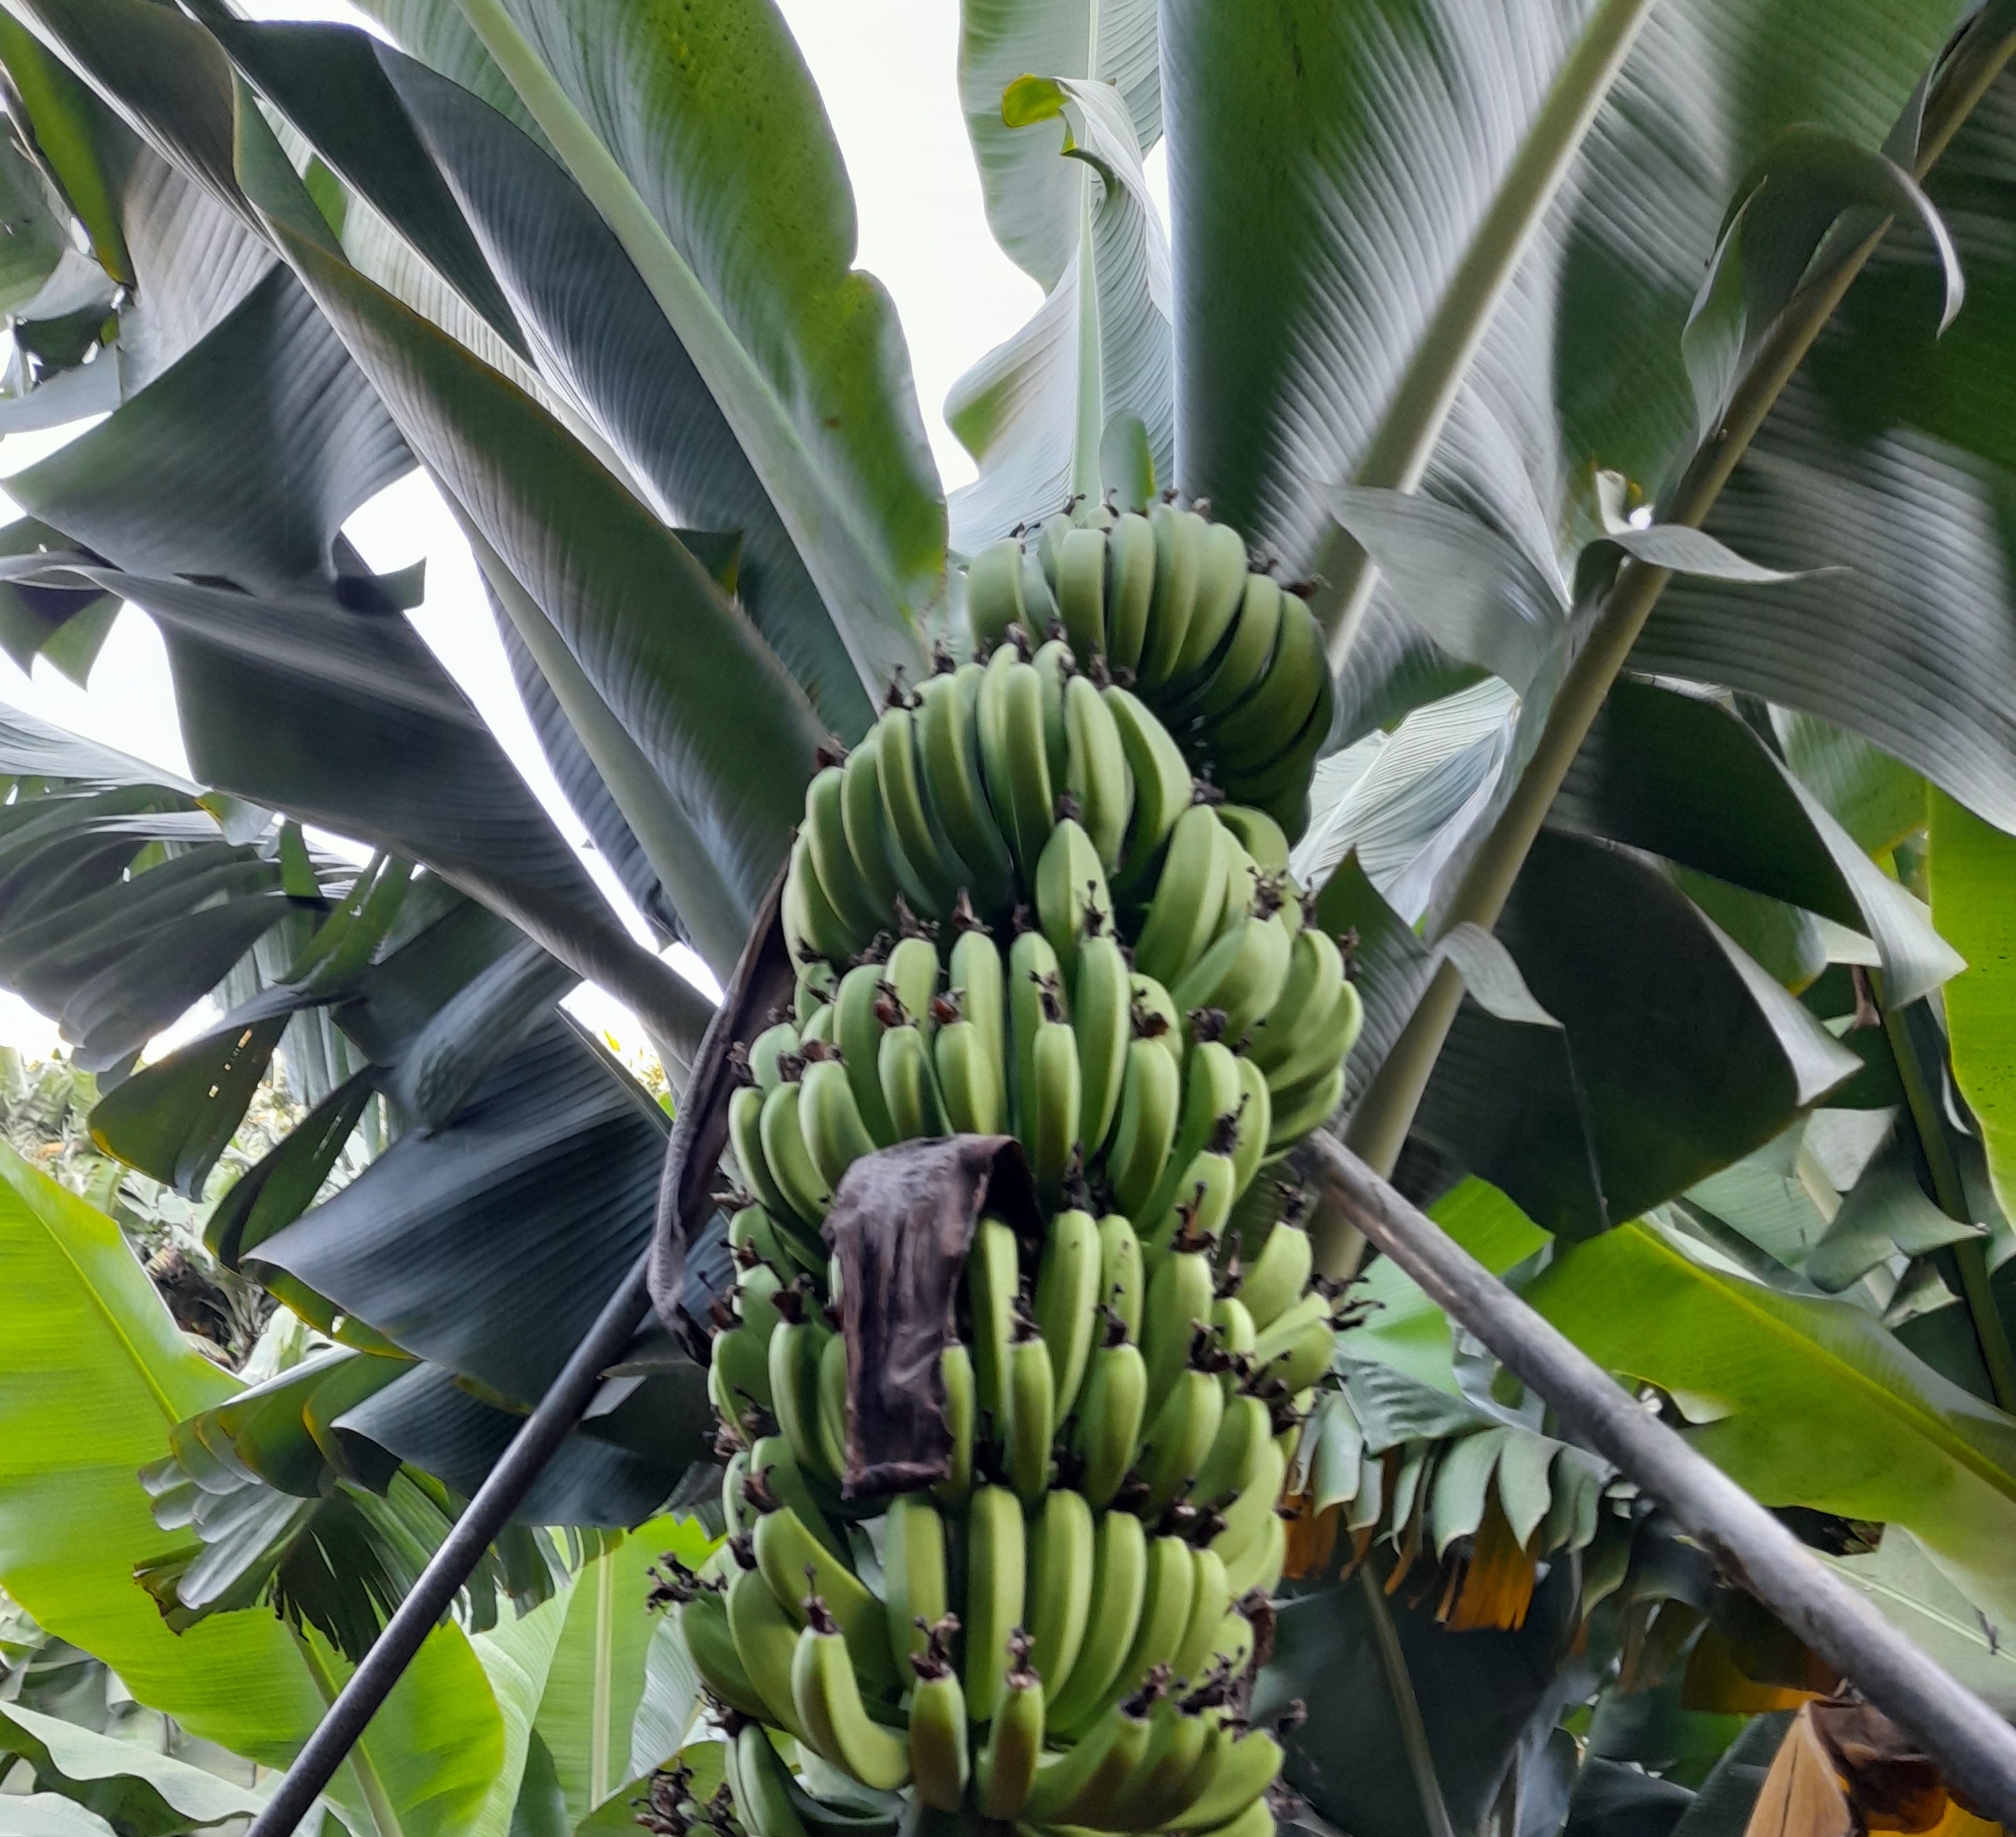
Label: Keep